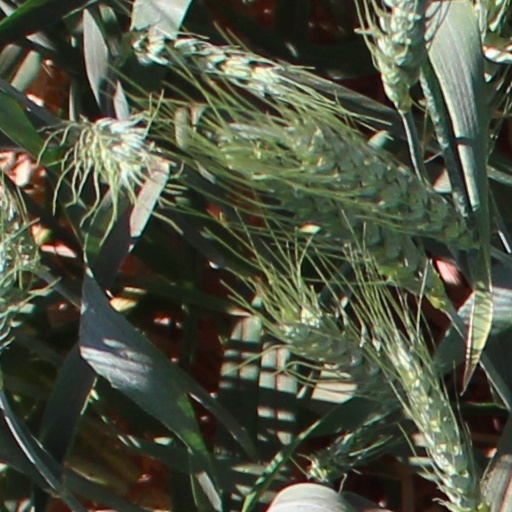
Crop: wheat